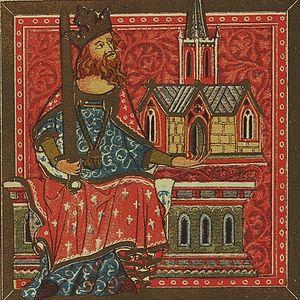
Vitae duorum Offarum est un récit littéraire écrit au XIIIᵉ siècle par le moine copiste Matthieu Paris travaillant dans la cathédrale Saint-Alban de Saint Albans dévouée à Saint-Alban.